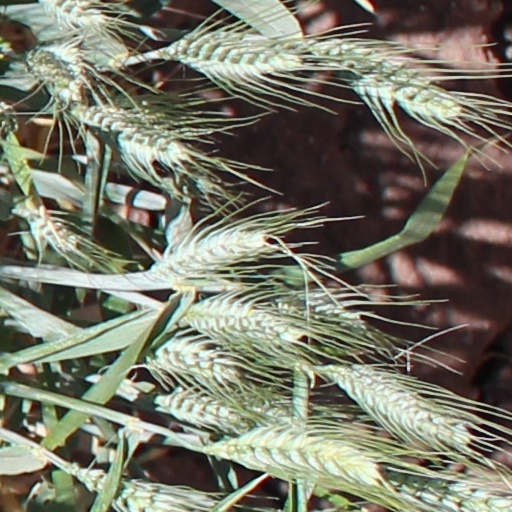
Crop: wheat